Louis Dewis

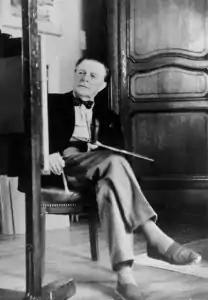

Louis Dewis (1872–1946) was the pseudonym of Belgian Post-Impressionist painter Louis DeWachter, who was also an innovative and highly successful businessman. He helped organize and managed the first department store chain.